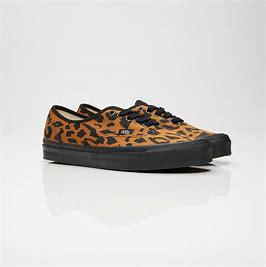
Brand: Vans
Model: UA OG Authentic LX